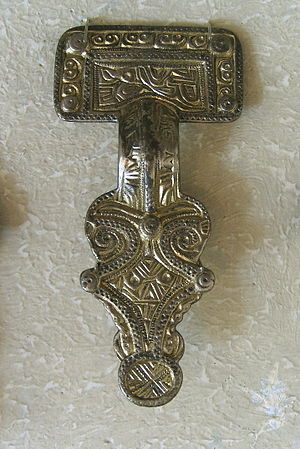
Nordendorfspændet
Nordendorf fibula I.
Nordendorfspændet eller Nordendorf fibula er alamannersk fibula, et bøjeligt dekoreret spænde som blev fundet i Nordendorf i nærheden af Augsburg i Bayern, Tyskland. Den er dateret til ca. 600–650 e.Kr. Udover spændets kunstneriske og håndværksmæssige værdi har den betydning på grund af en runeinskription som gør den til en af de ganske få kilder som beskriver sydgermansk trosforestillinger af germansk religion.